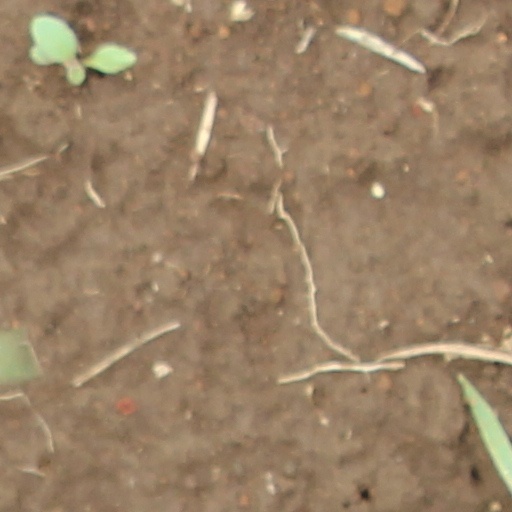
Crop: wheat